Bruce Irvin

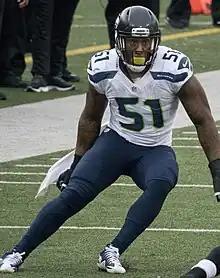
Irvin in 2015

On May 17, 2013, Irvin was suspended for the first four games of the 2013 NFL season for violating the NFL's substance abuse policy.